Historical Atlas of World Mythology

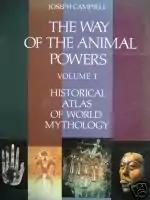
Vol. 1: "The Way of the Animal Powers"

The Historical Atlas of World Mythology is a multi-volume series of books by Joseph Campbell that traces developments in humankind's mythological symbols and stories from pre-history forward.